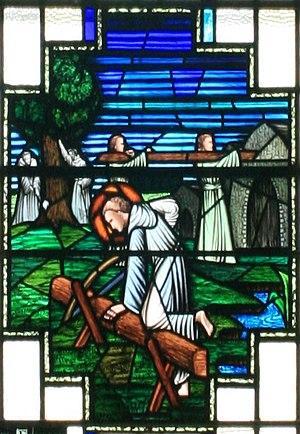
L'abbaye de Clonard est une importante fondation religieuse irlandaise du VIᵉ siècle, sise pratiquement sur la ligne de démarcation traditionnelle entre les moitiés nord et sud de l'Irlande, dans l'actuel comté Meath. Elle est proche du village de Clonard.